Brookfield Village Historic District

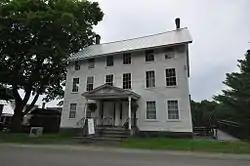
Old Town Hall

The Brookfield Village Historic District encompasses the 19th-century village center of Brookfield, Vermont. Arrayed on the eastern shore of Sunset Lake, it includes well-preserved examples of Greek Revival architecture, and is best known for the Sunset Lake Floating Bridge, a pontoon bridge that provides access to the village from the west. It was listed on the National Register of Historic Places in 1974.